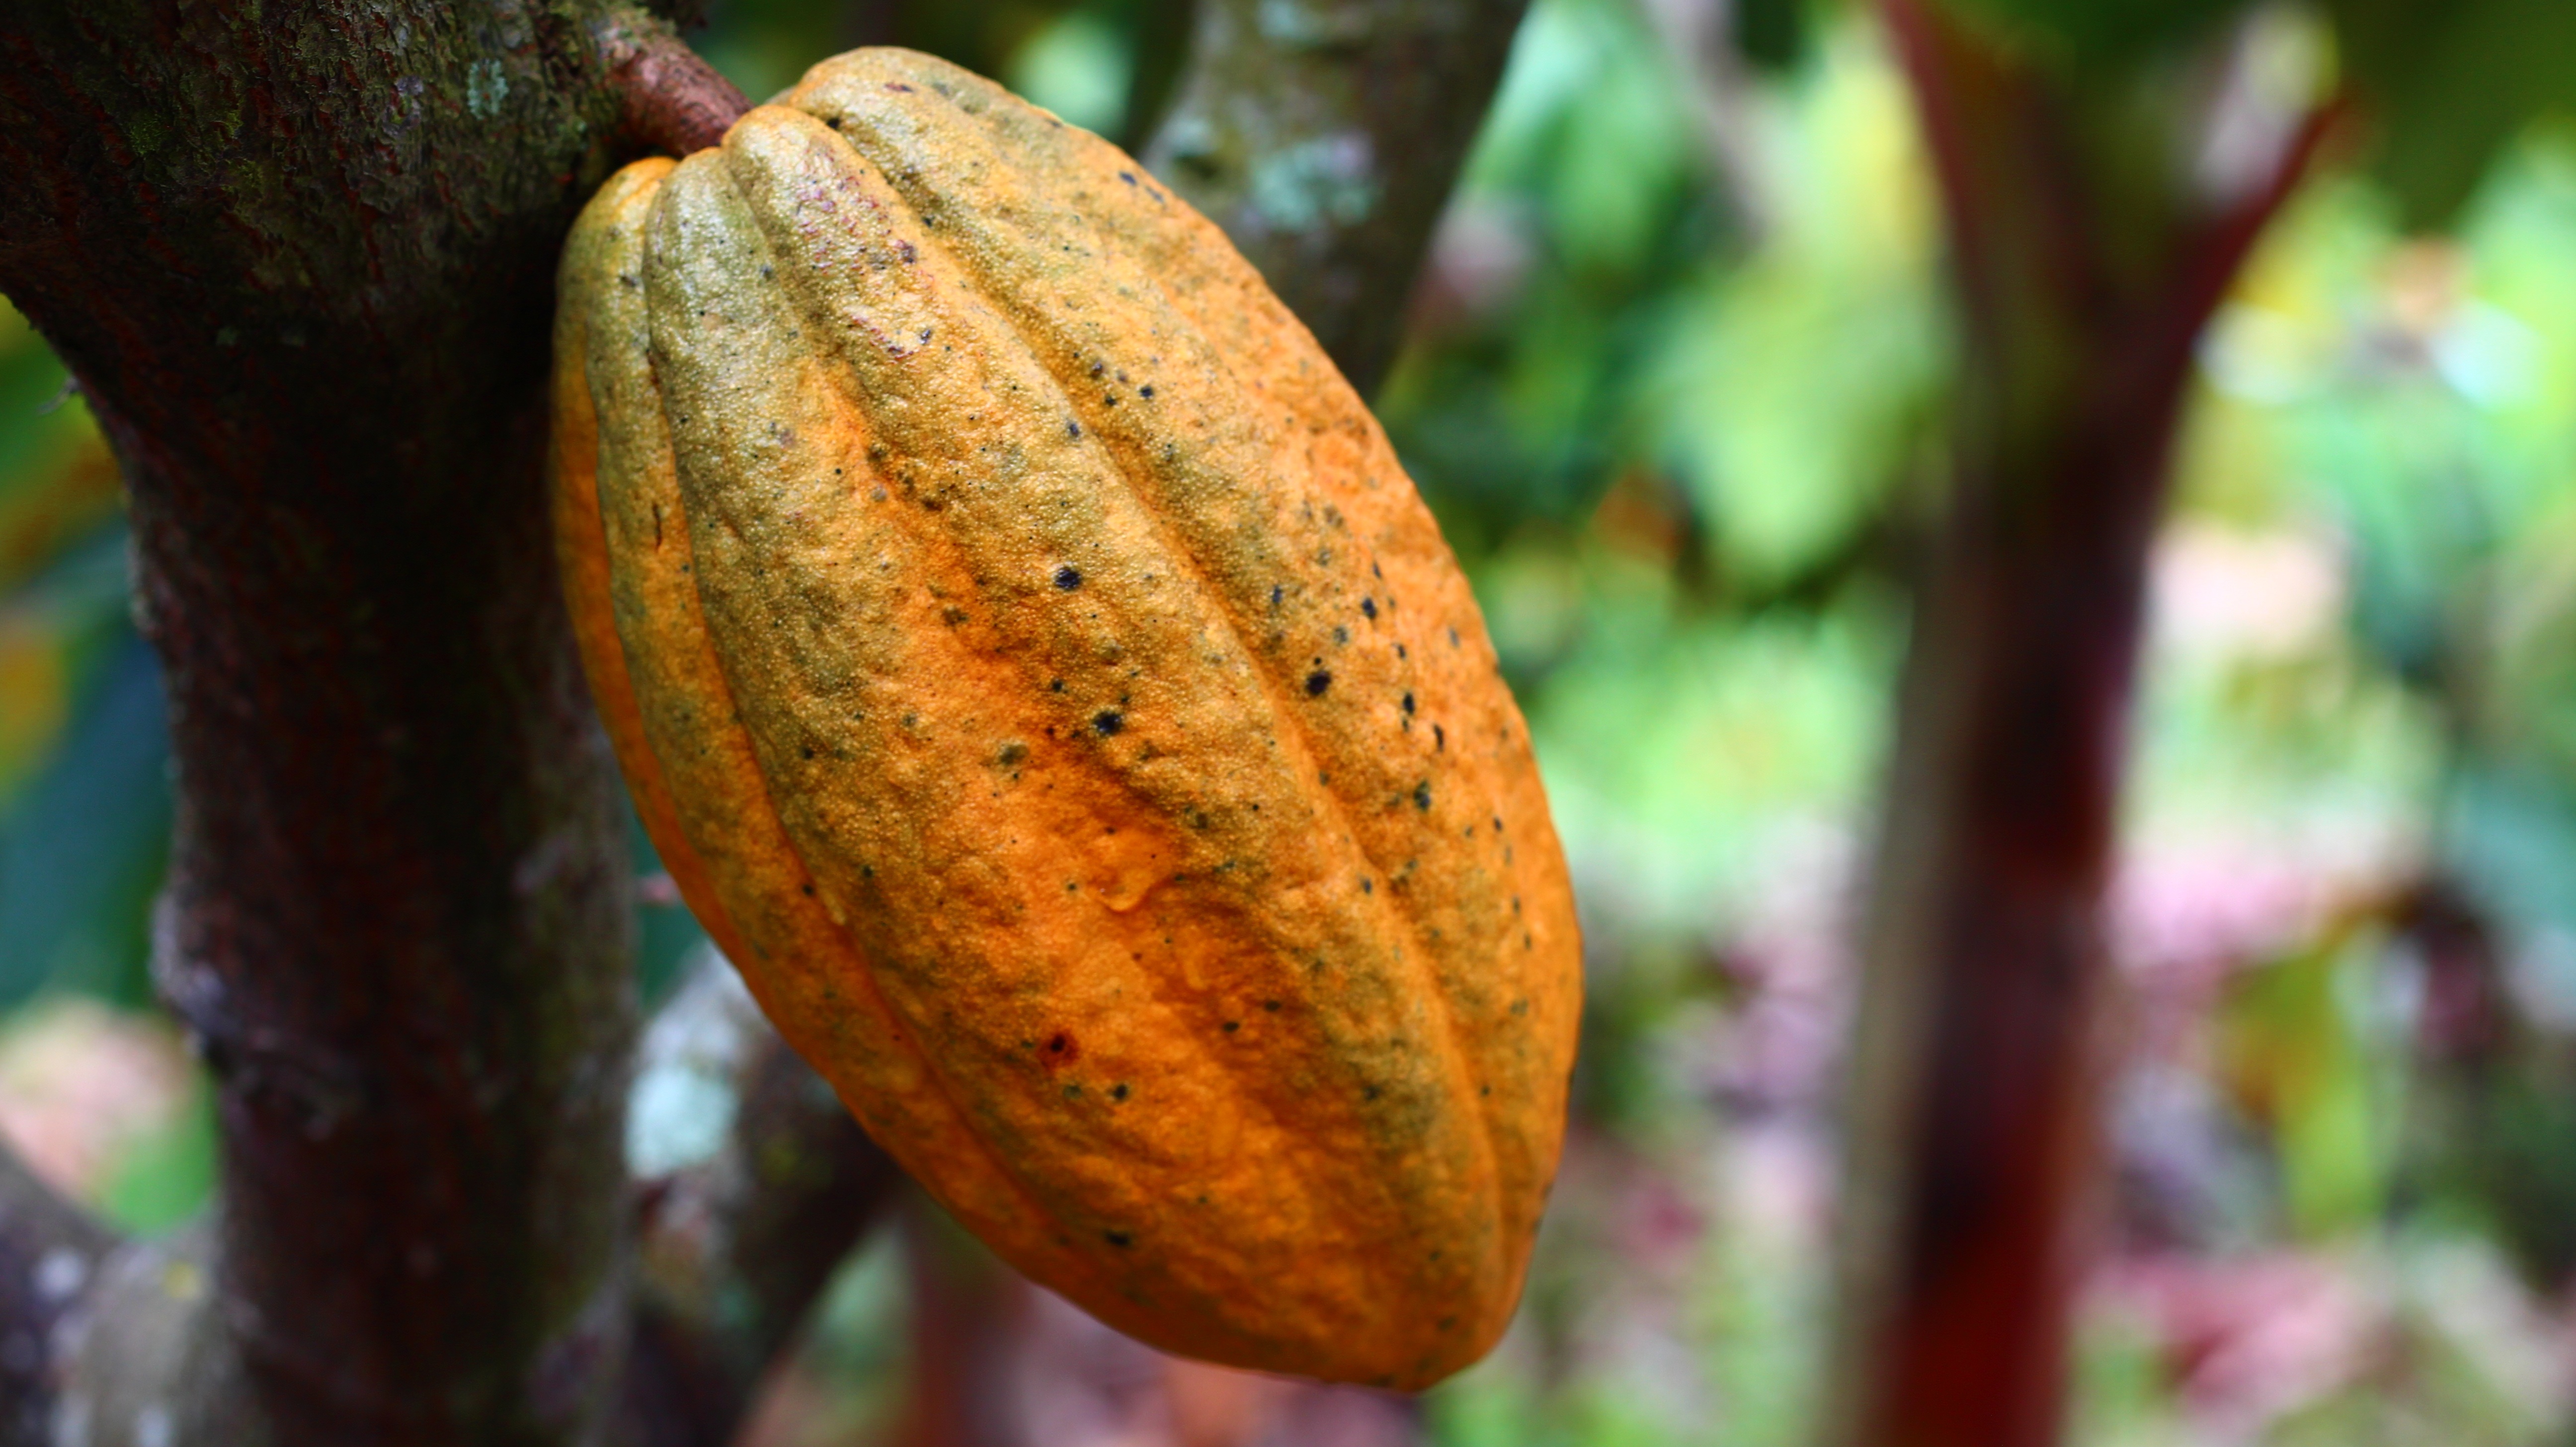
tree, nature, branch, plant, fruit, leaf, flower, food, harvest, produce, autumn, botany, flora, cultivation, close up, cocoa, colombia, macro photography, flowering plant, fruits and vegetables, plant stem, land plant